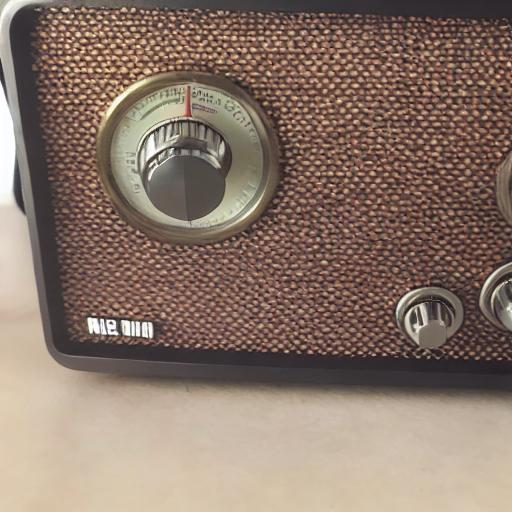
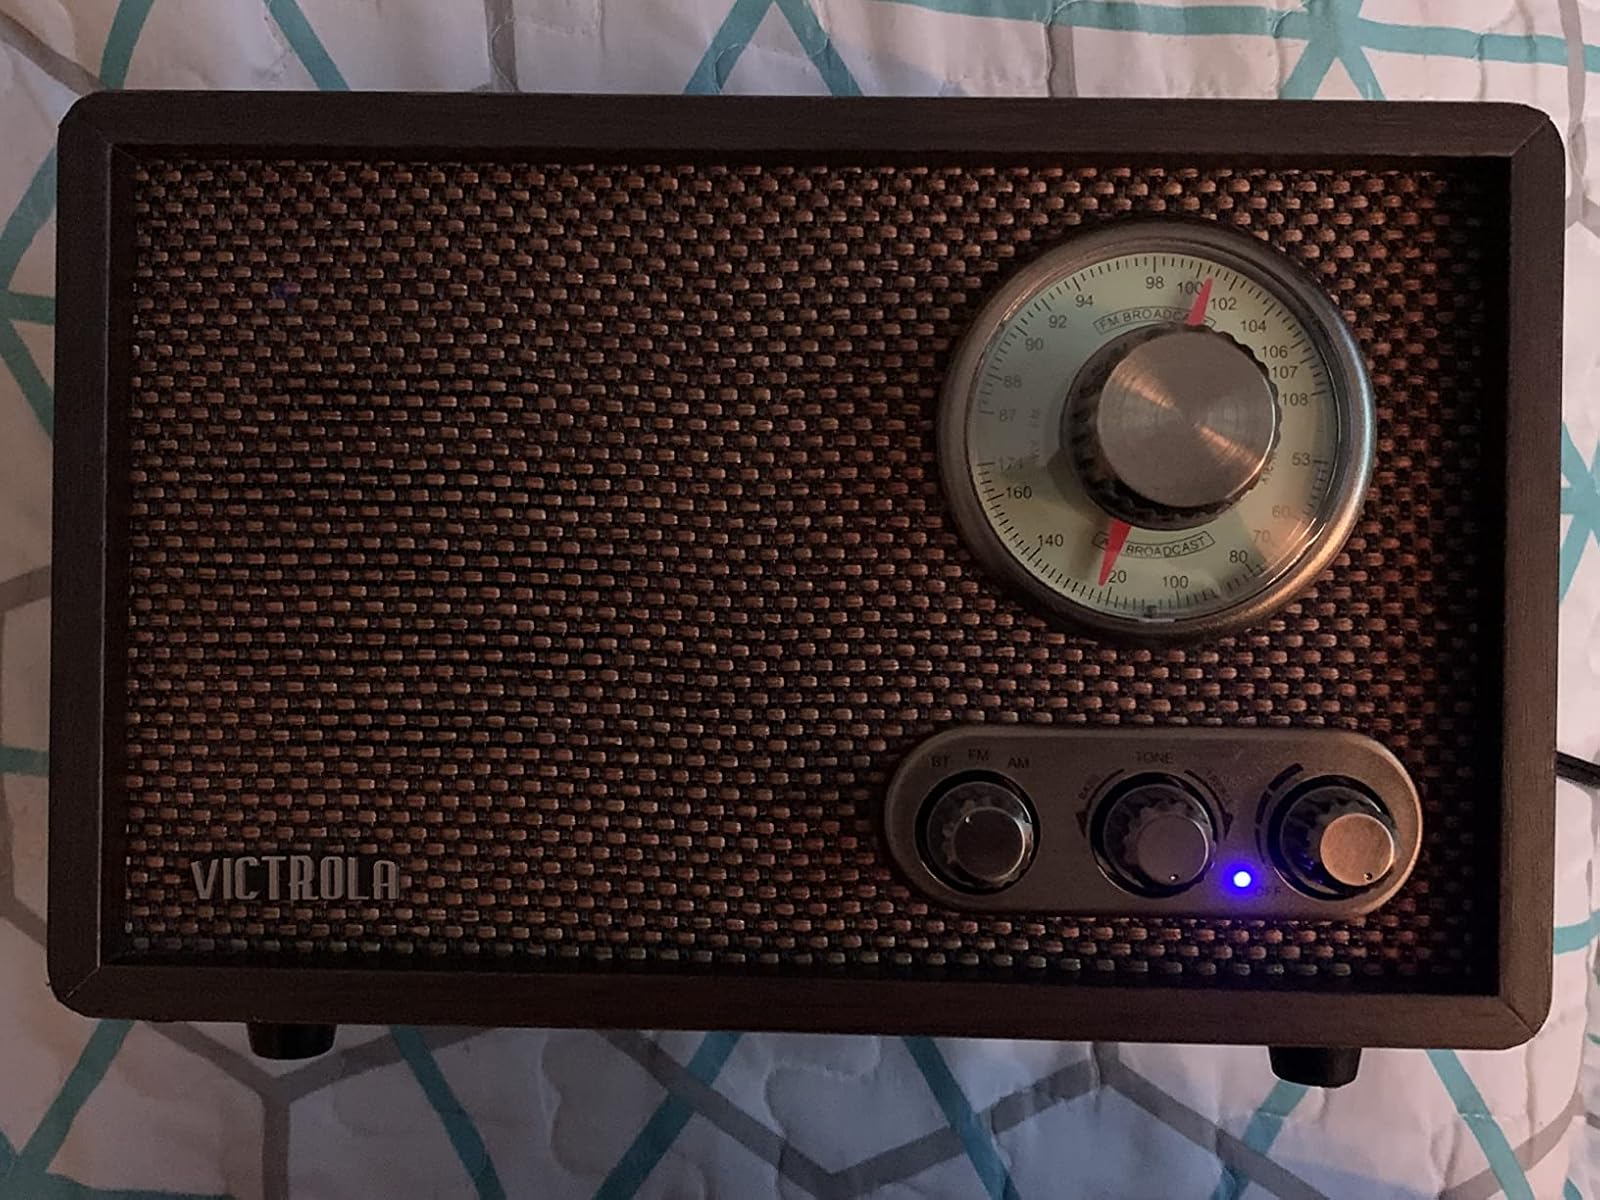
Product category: radio
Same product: no